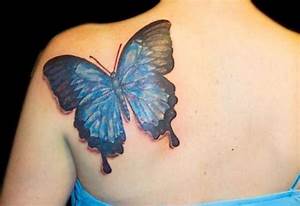
Label: farfalla